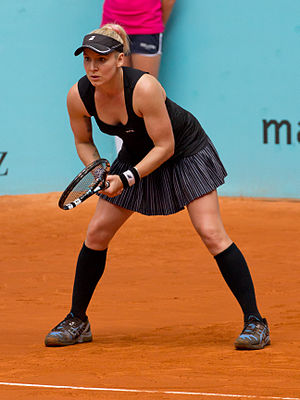
Bethanie Mattek-Sands
Bethanie Mattek-Sands under Madrid Open 2015
Bethanie Mattek-Sands er en professionel tennisspiller fra USA.